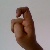
The image shows a hand gesture representing the letter 'X' in Indian Sign Language.